Dragon Voice

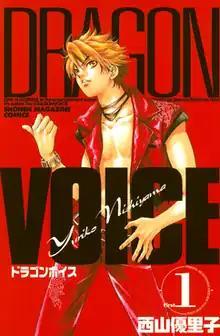
First "tankōbon" volume cover, featuring Rin Amami

Dragon Voice is a Japanese manga series written and illustrated by Yuriko Nishiyama. It was serialized in Kodansha's "shōnen" manga magazine "Weekly Shōnen Magazine" from January 2001 to January 2003, with its chapters collected in 11 "tankōbon" volumes. The manga was licensed in North America by Tokyopop; 10 volumes were released before their manga licensing contract with Kodansha had expired in 2009. The story centers on a Japanese pop-singing group called Beatmen and focuses on the life of Rin Amami, the unlikely fifth member of the group who was foretold as the bearer of a legendary unique singing vocal called "Dragon Voice".